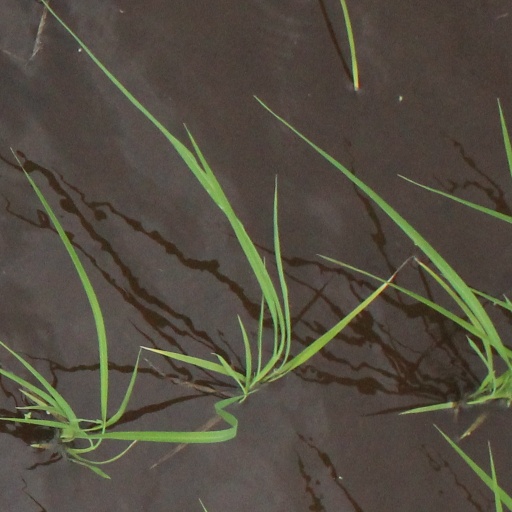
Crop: rice